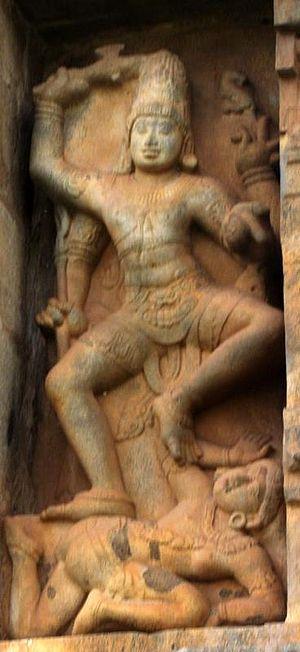
Gangaikondacholapuram, à 30 km de Kumbakonam et à 70 km de Tanjavur, est une ancienne capitale de l'empire Chola construite par le roi Rajendra Iᵉʳ vers 1025, pour commémorer sa victoire sur les Pala du Bengale et sur les dynasties des Ganga de l'Est. Une inscription indique que le roi Rajendra aurait ordonné aux princes vaincus au Bengale de transporter l'eau sacrée du Gange dans sa nouvelle capitale où il aurait fait bâtir un immense réservoir pour la conserver.